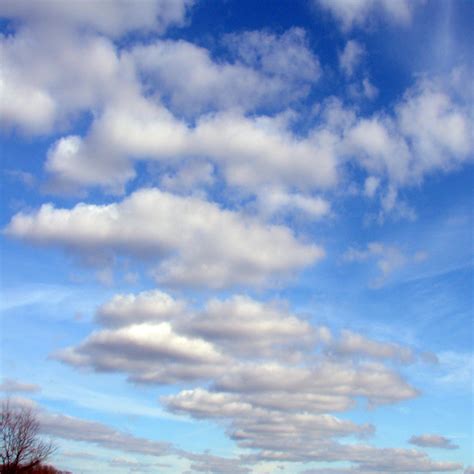
Weather: cloudy or overcast